1972 in the Vietnam War

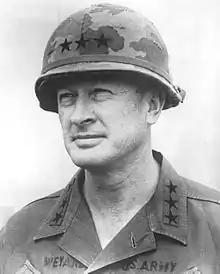
General Frederick Weyand

South Vietnam was reported to be in its worst economic recession on record with high urban unemployment attributed to the withdrawal of U.S. forces.